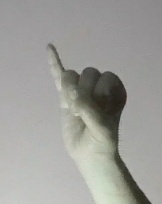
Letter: meem